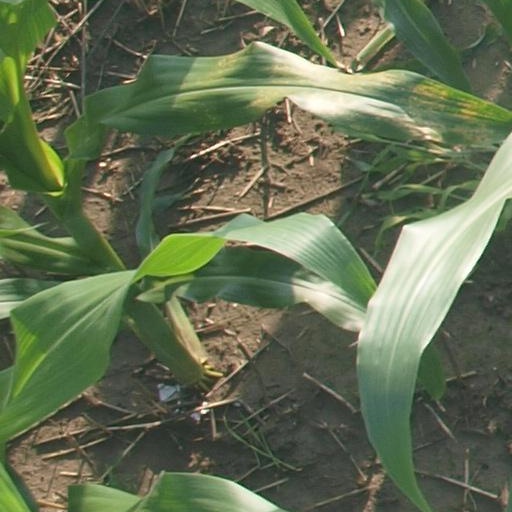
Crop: maize; corn